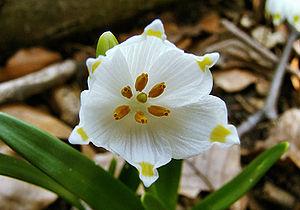
La Nivéole de printemps, appelée populairement Claudinette, est une plante bulbeuse, qui appartient à la famille des Liliaceae selon la classification classique. La classification phylogénétique la place dans la famille des Amaryllidaceae - ou optionnellement dans celle des Alliaceae.